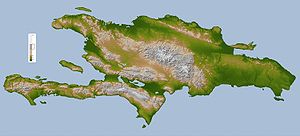
Tiburonhalvøen
Tiburonhalvøen er den smalle sydvestlige udstikker på dette kort over Hispaniola.
Tiburonhalvøen er den største halvø på øen Hispaniola i Caribien. Politisk tilhører halvøen Haiti, og her er hele de haitiske departementer Grand'Anse, Nippes og Sud og de vestlige dele af departementerne Ouest og Sud-Est.